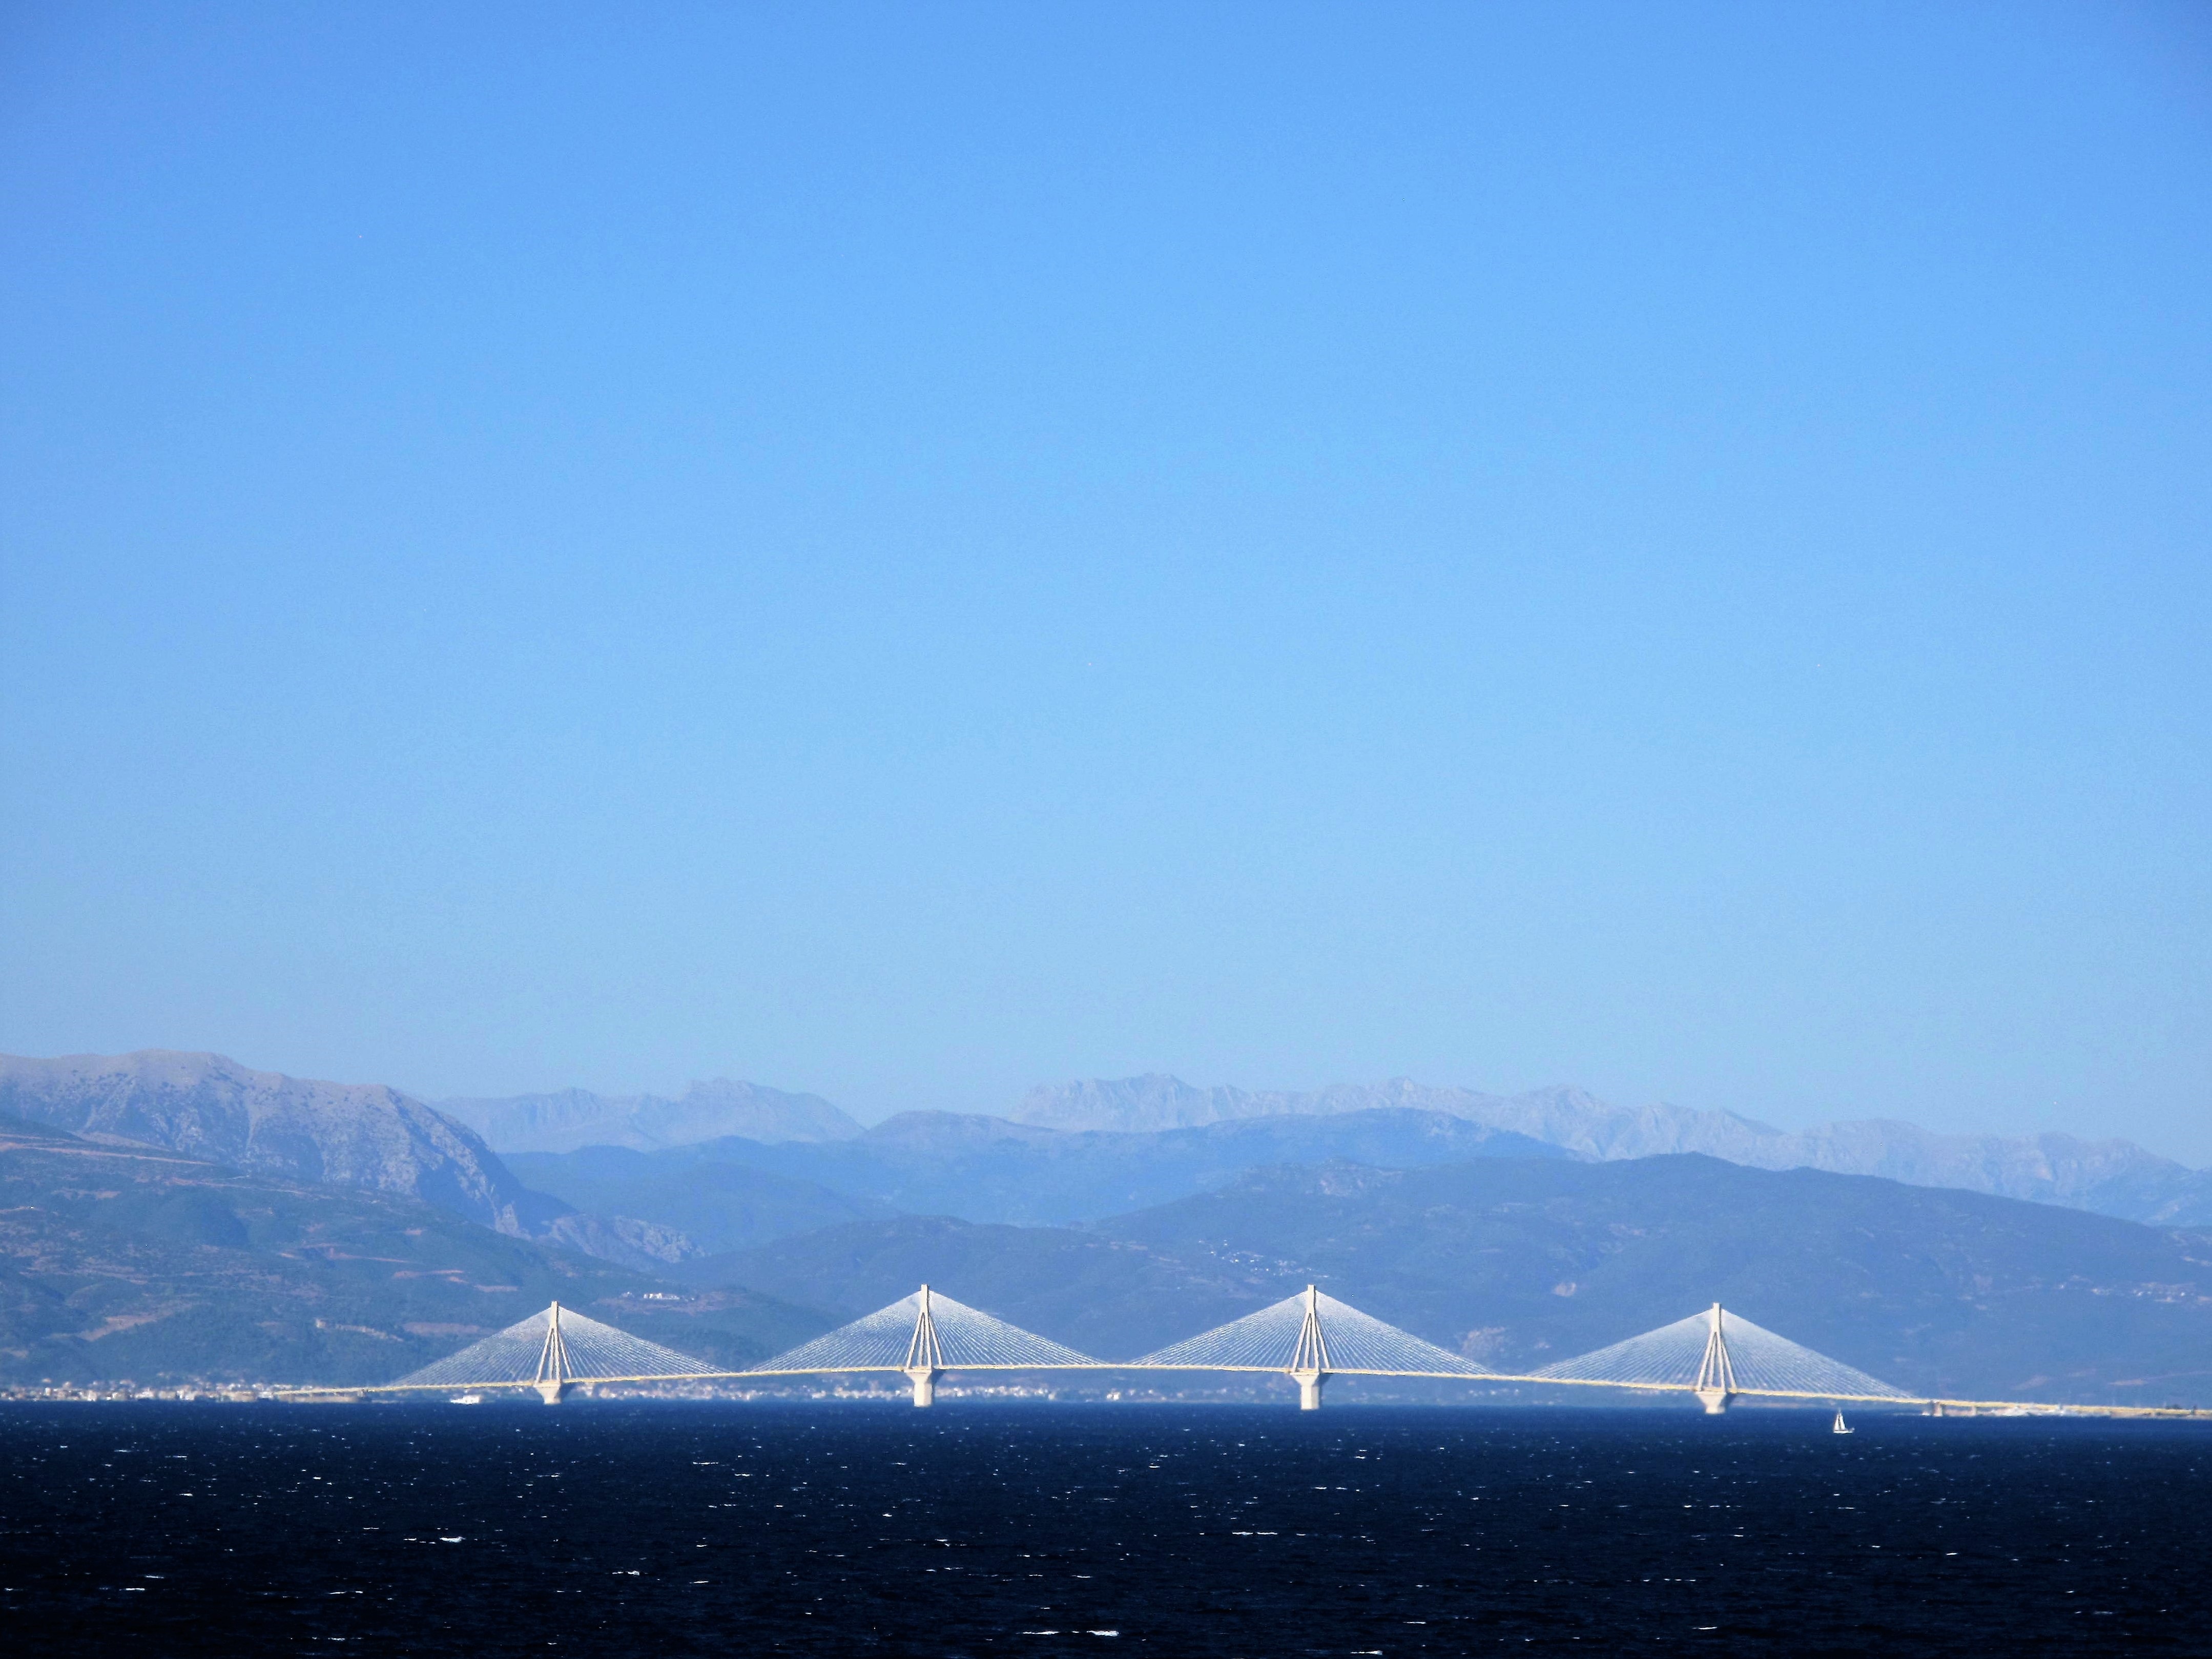
sea, horizon, mountain, bridge, wind, greece, aegean sea, atmosphere of earth, blue mood